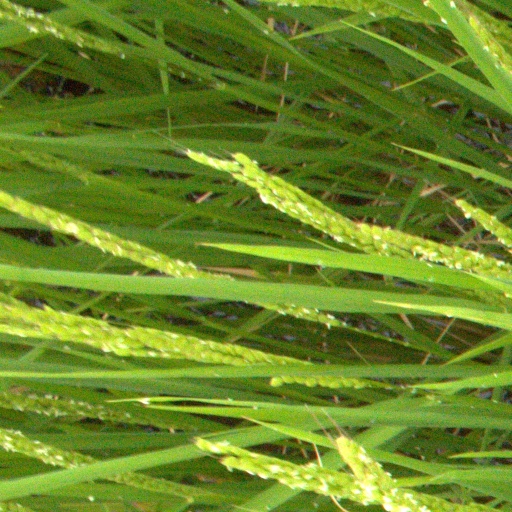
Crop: rice